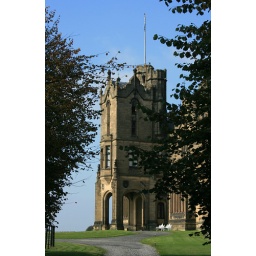
Entrance tower from the drive. The house was built for the Mowbray family in the 1850s.